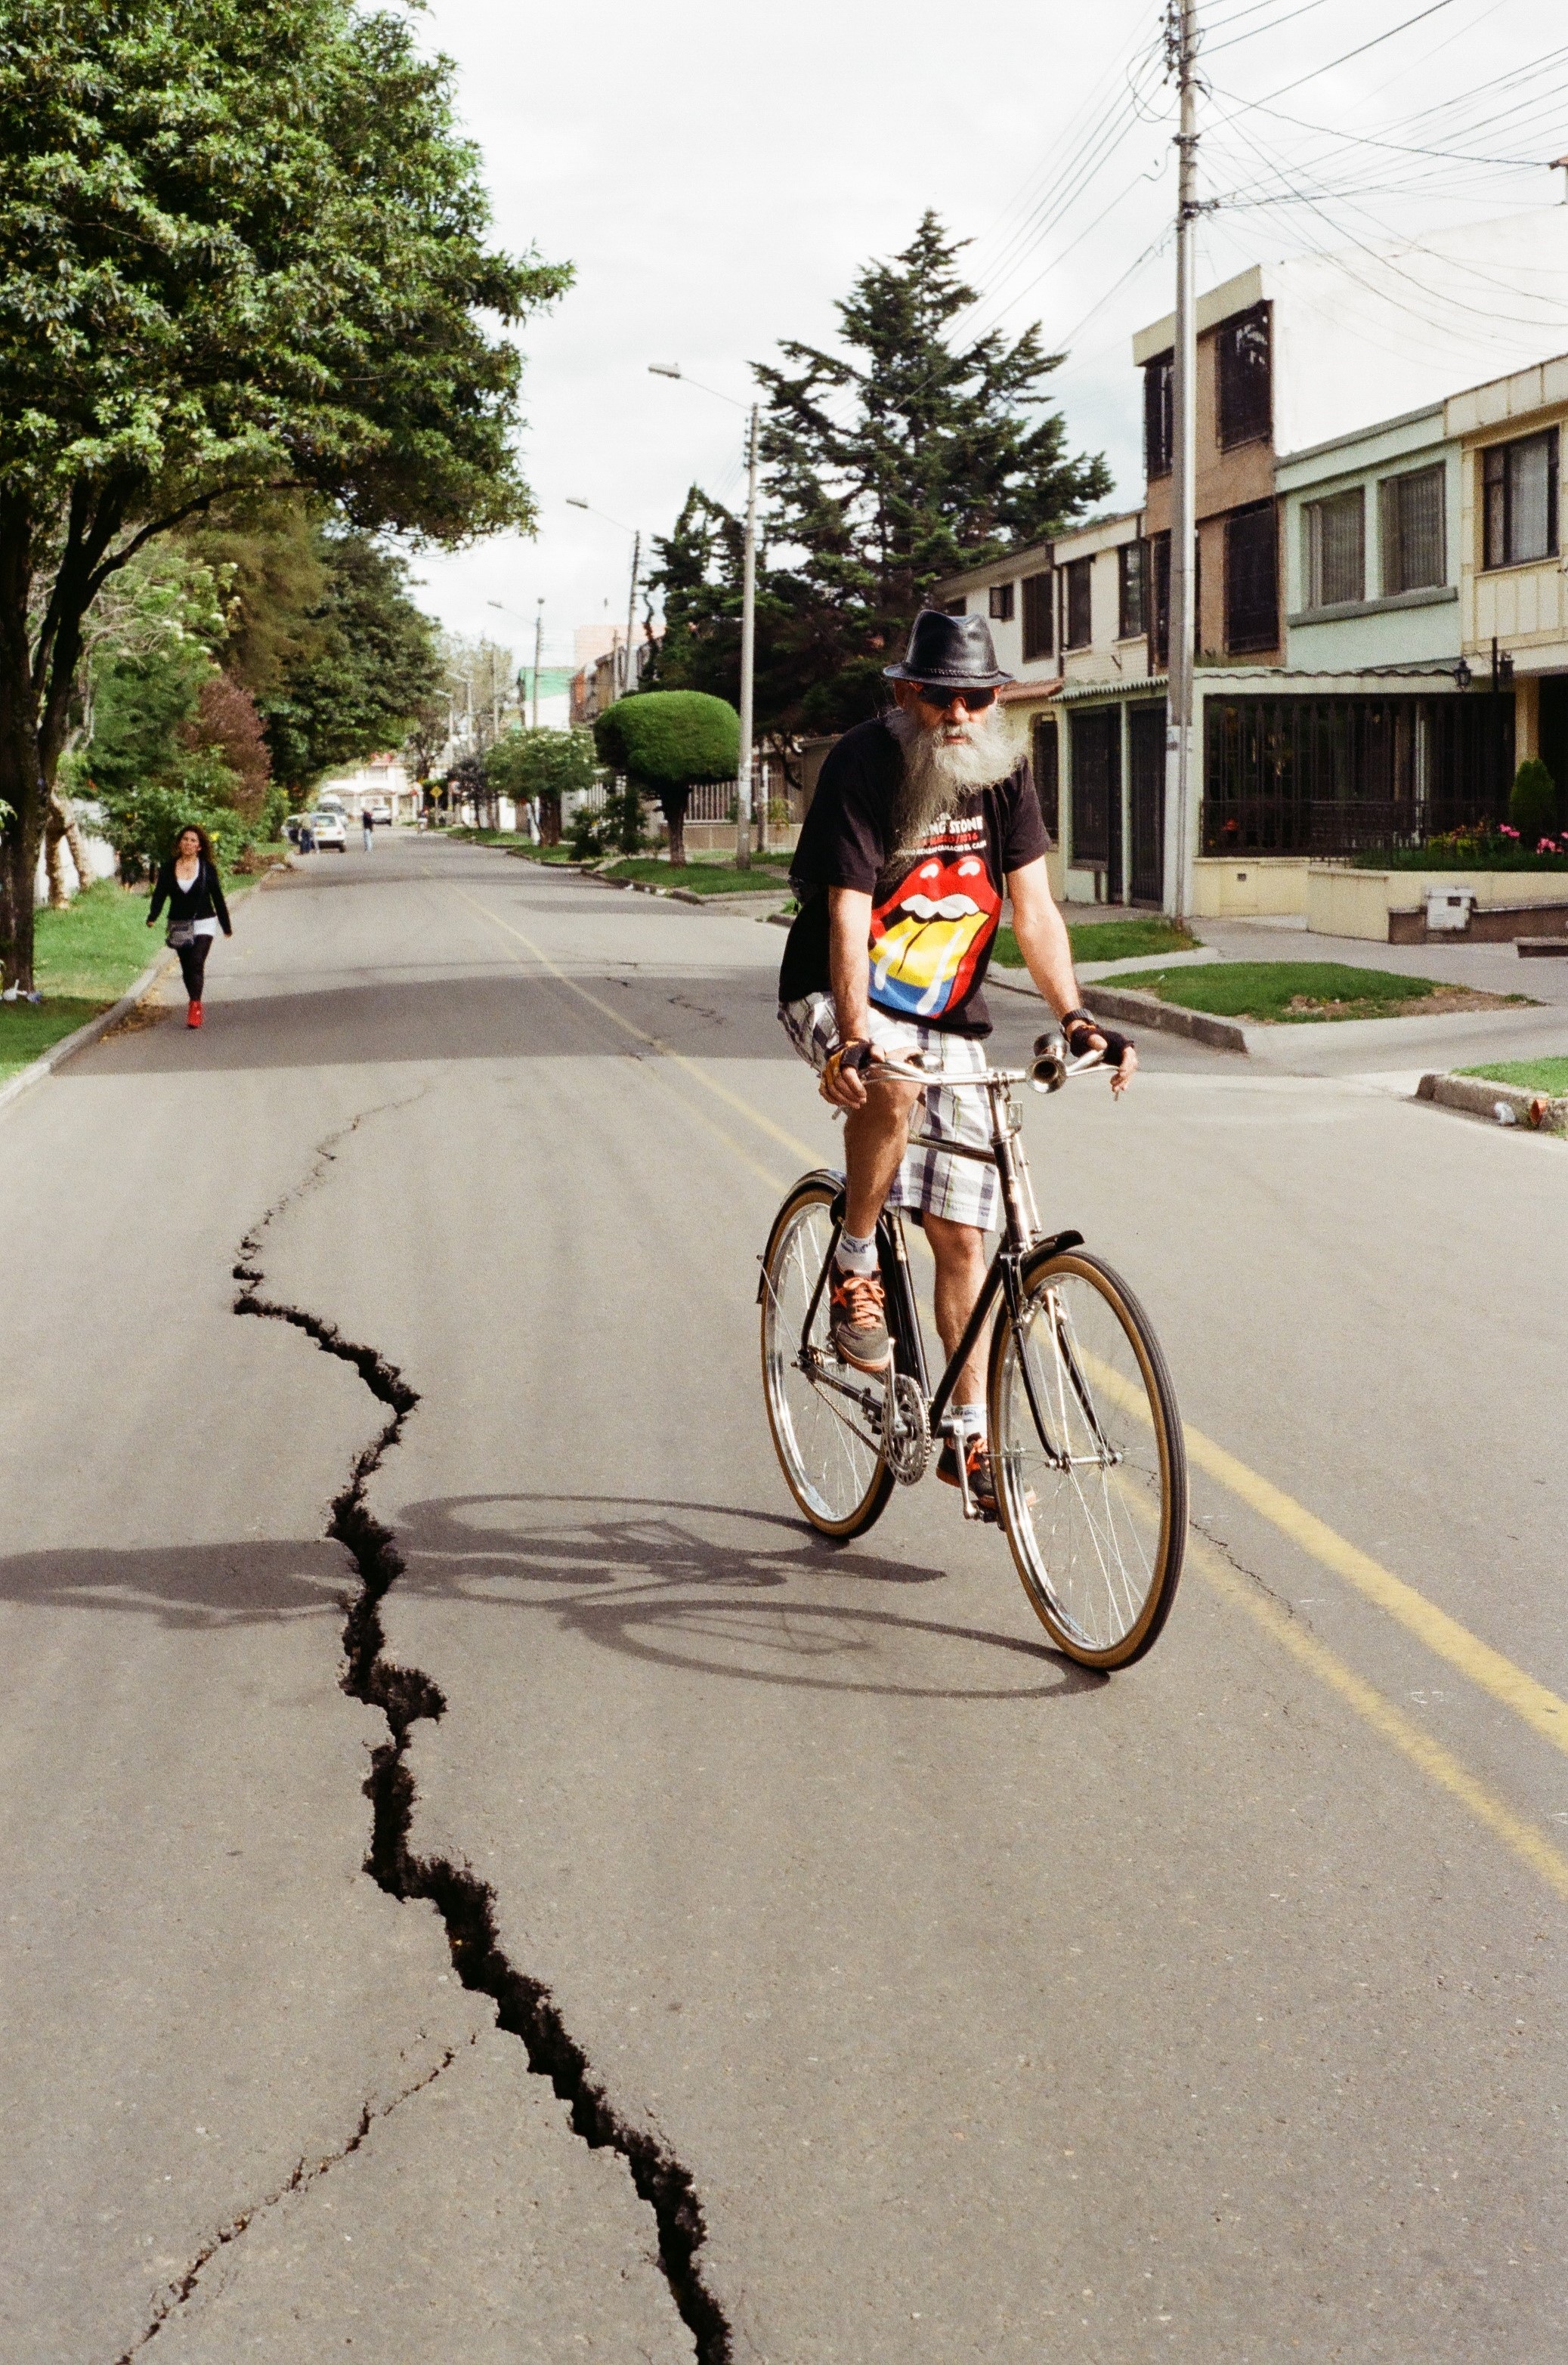
landscape, people, sky, road, old, bicycle, bike, travel, recreation, cyclist, vehicle, lane, sports equipment, cycling, race, capital, clouds, sports, road cycling, outdoor recreation, rolling stones, cycle sport, bicycle racing, road bicycle, endurance sports, racing bicycle, road bicycle racing, duathlon